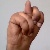
The image shows a hand gesture representing the letter 'N' in Indian Sign Language.